George P. Wanty

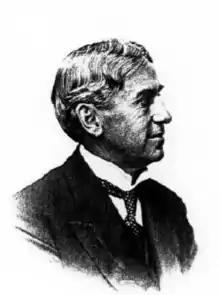

George P. Wanty (March 12, 1856 – July 9, 1906) was a United States district judge of the United States District Court for the Western District of Michigan.